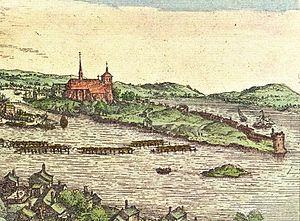
La tour Birger Jarl est un bâtiment situé sur l'îlot Riddarholmen dans le centre historique de Stockholm en Suède. Elle a été construite au XVIᵉ siècle.